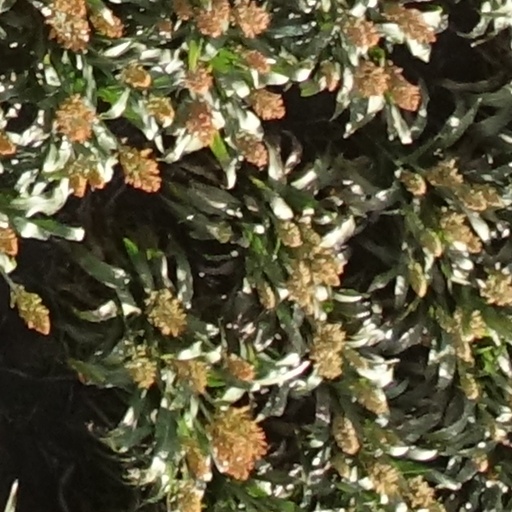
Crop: sorghum